Persecution of Falun Gong

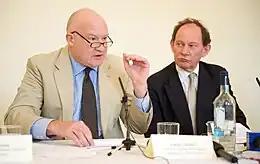
Ethan Gutmann (left) with Edward McMillan-Scott at a 2009 Foreign Press Association press conference

The Falun Dafa Information Center reports that over 3,700 named Falun Gong practitioners have died as a result of torture and abuse in custody, typically after they refused to recant their beliefs. Amnesty International notes that this figure may be "only a small portion of the actual number of deaths in custody, as many families do not seek legal redress for these deaths or systematically inform overseas sources."